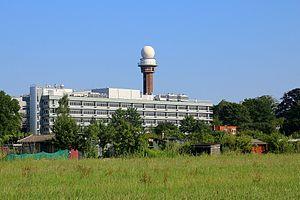
Le quartier général du KNMI
L'institut royal météorologique des Pays-Bas est le service national de météorologie des Pays-Bas. Il est chargé de la prise de données météorologiques de surface, aérologiques et en mer ainsi que des relevés sismologiques et de qualité de l'air. Il doit également fournir des prévisions météorologiques, faire des recherches sur le climat et son changement. Son quartier-général se trouve à De Bilt dans la province d’Utrecht.